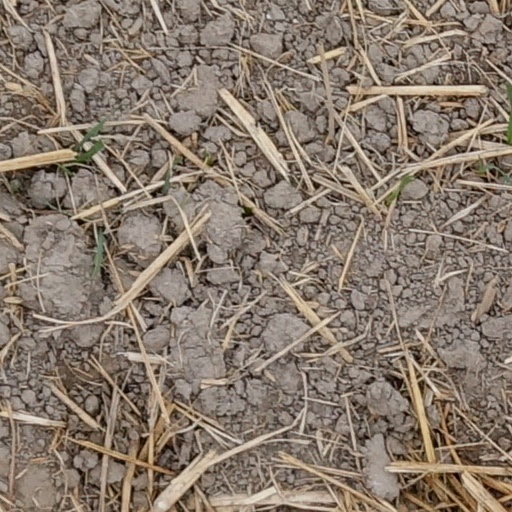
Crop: wheat